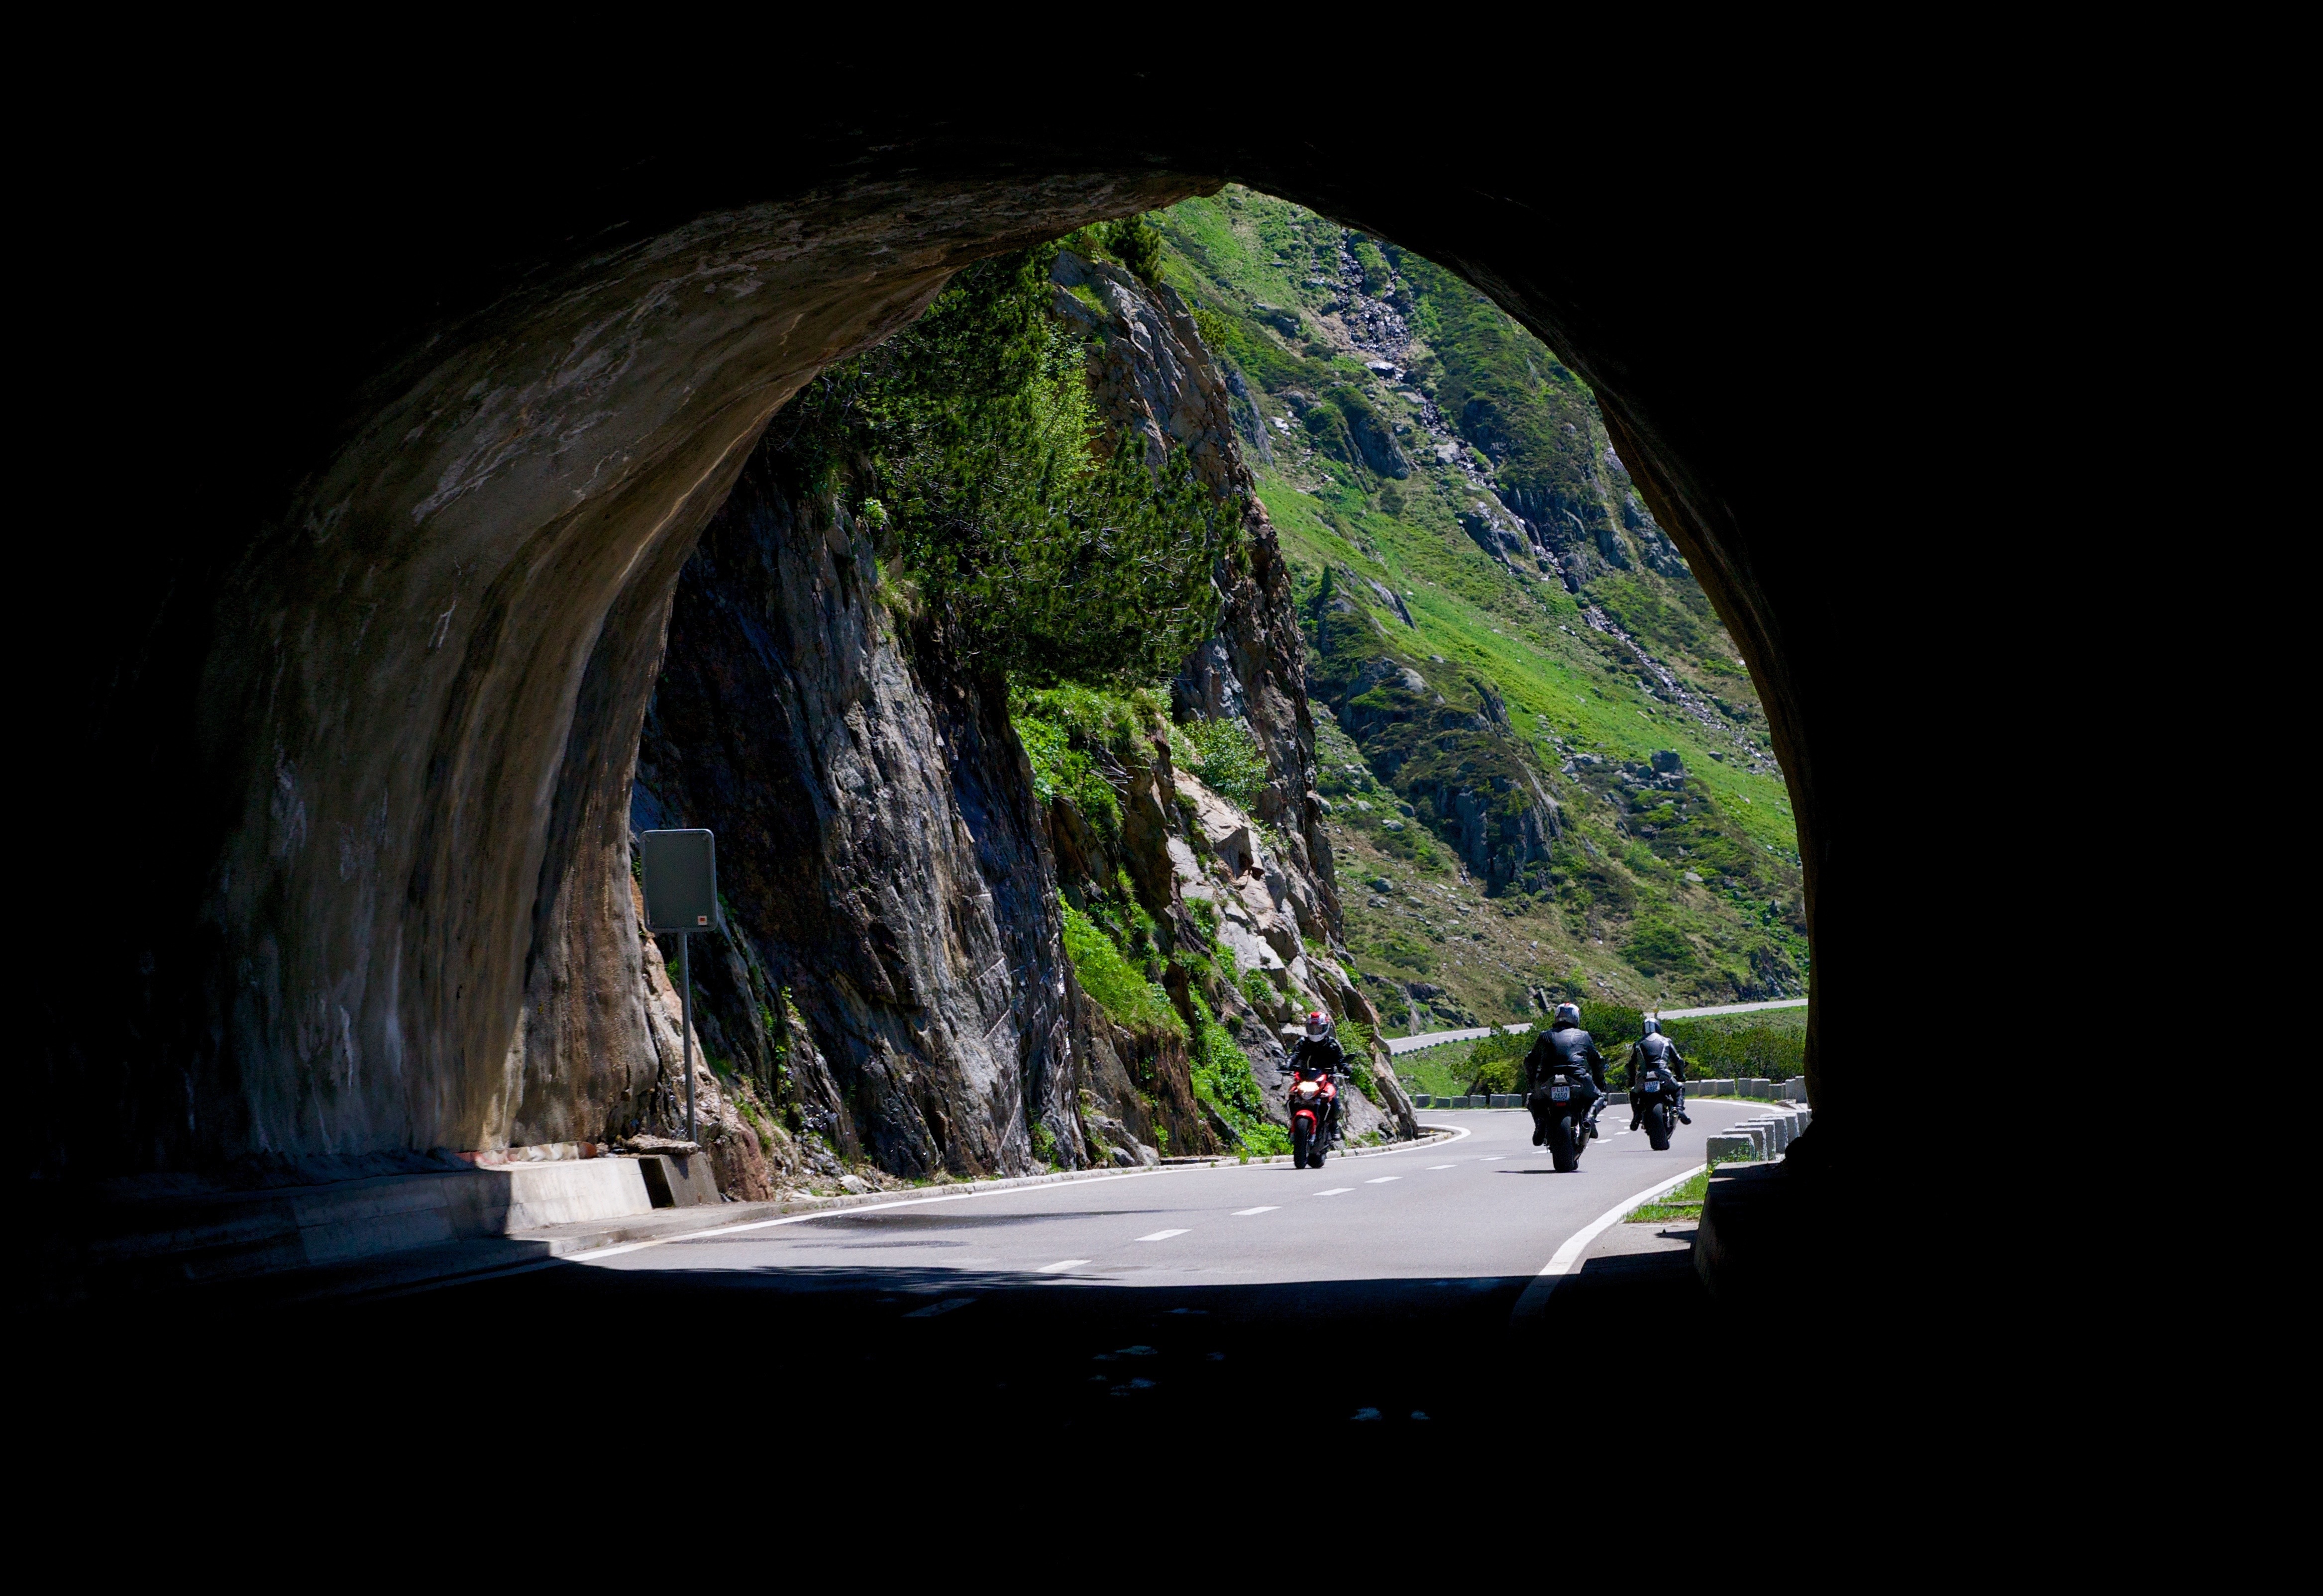
rock, road, photography, tunnel, dark, formation, arch, cave, alpine, darkness, protection, motorcycles, landform